Zinobiani

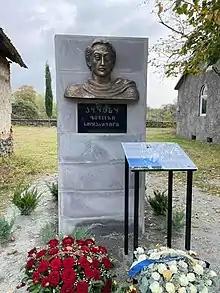
Bust of Zinobi Silikashvili in Zinobiani with Georgian and Caucasian Albanian inscriptions

According to the 1989 census, the number of Udis in Georgia was estimated at 93 people. At the beginning of the 21st century there were about 50 Udi households in the village, or about 300 people. According to the 2002 census, out of 412 villagers, Georgians made up 49%, Udis - also 49% or 203 people.